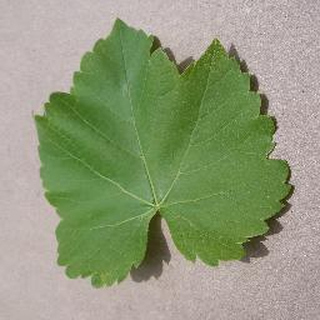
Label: healthy_grape